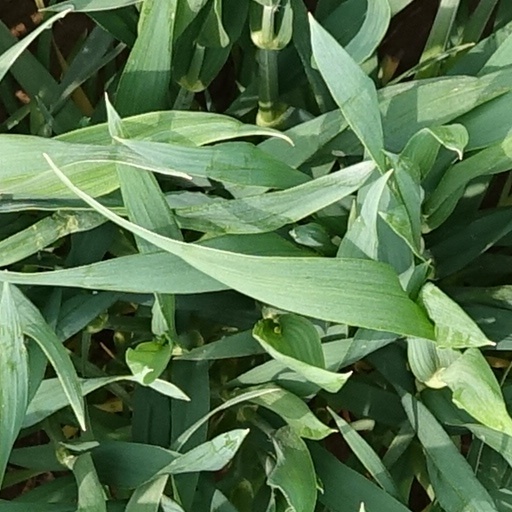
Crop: wheat